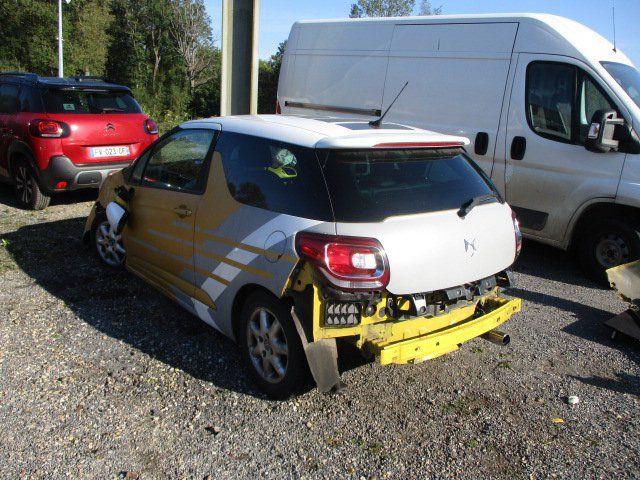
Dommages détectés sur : plaque d'immatriculation avant, pare-choc avant, aile avant gauche, porte avant gauche, malle, pare-choc arrière, plaque d'immatriculation arrière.
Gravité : majeur